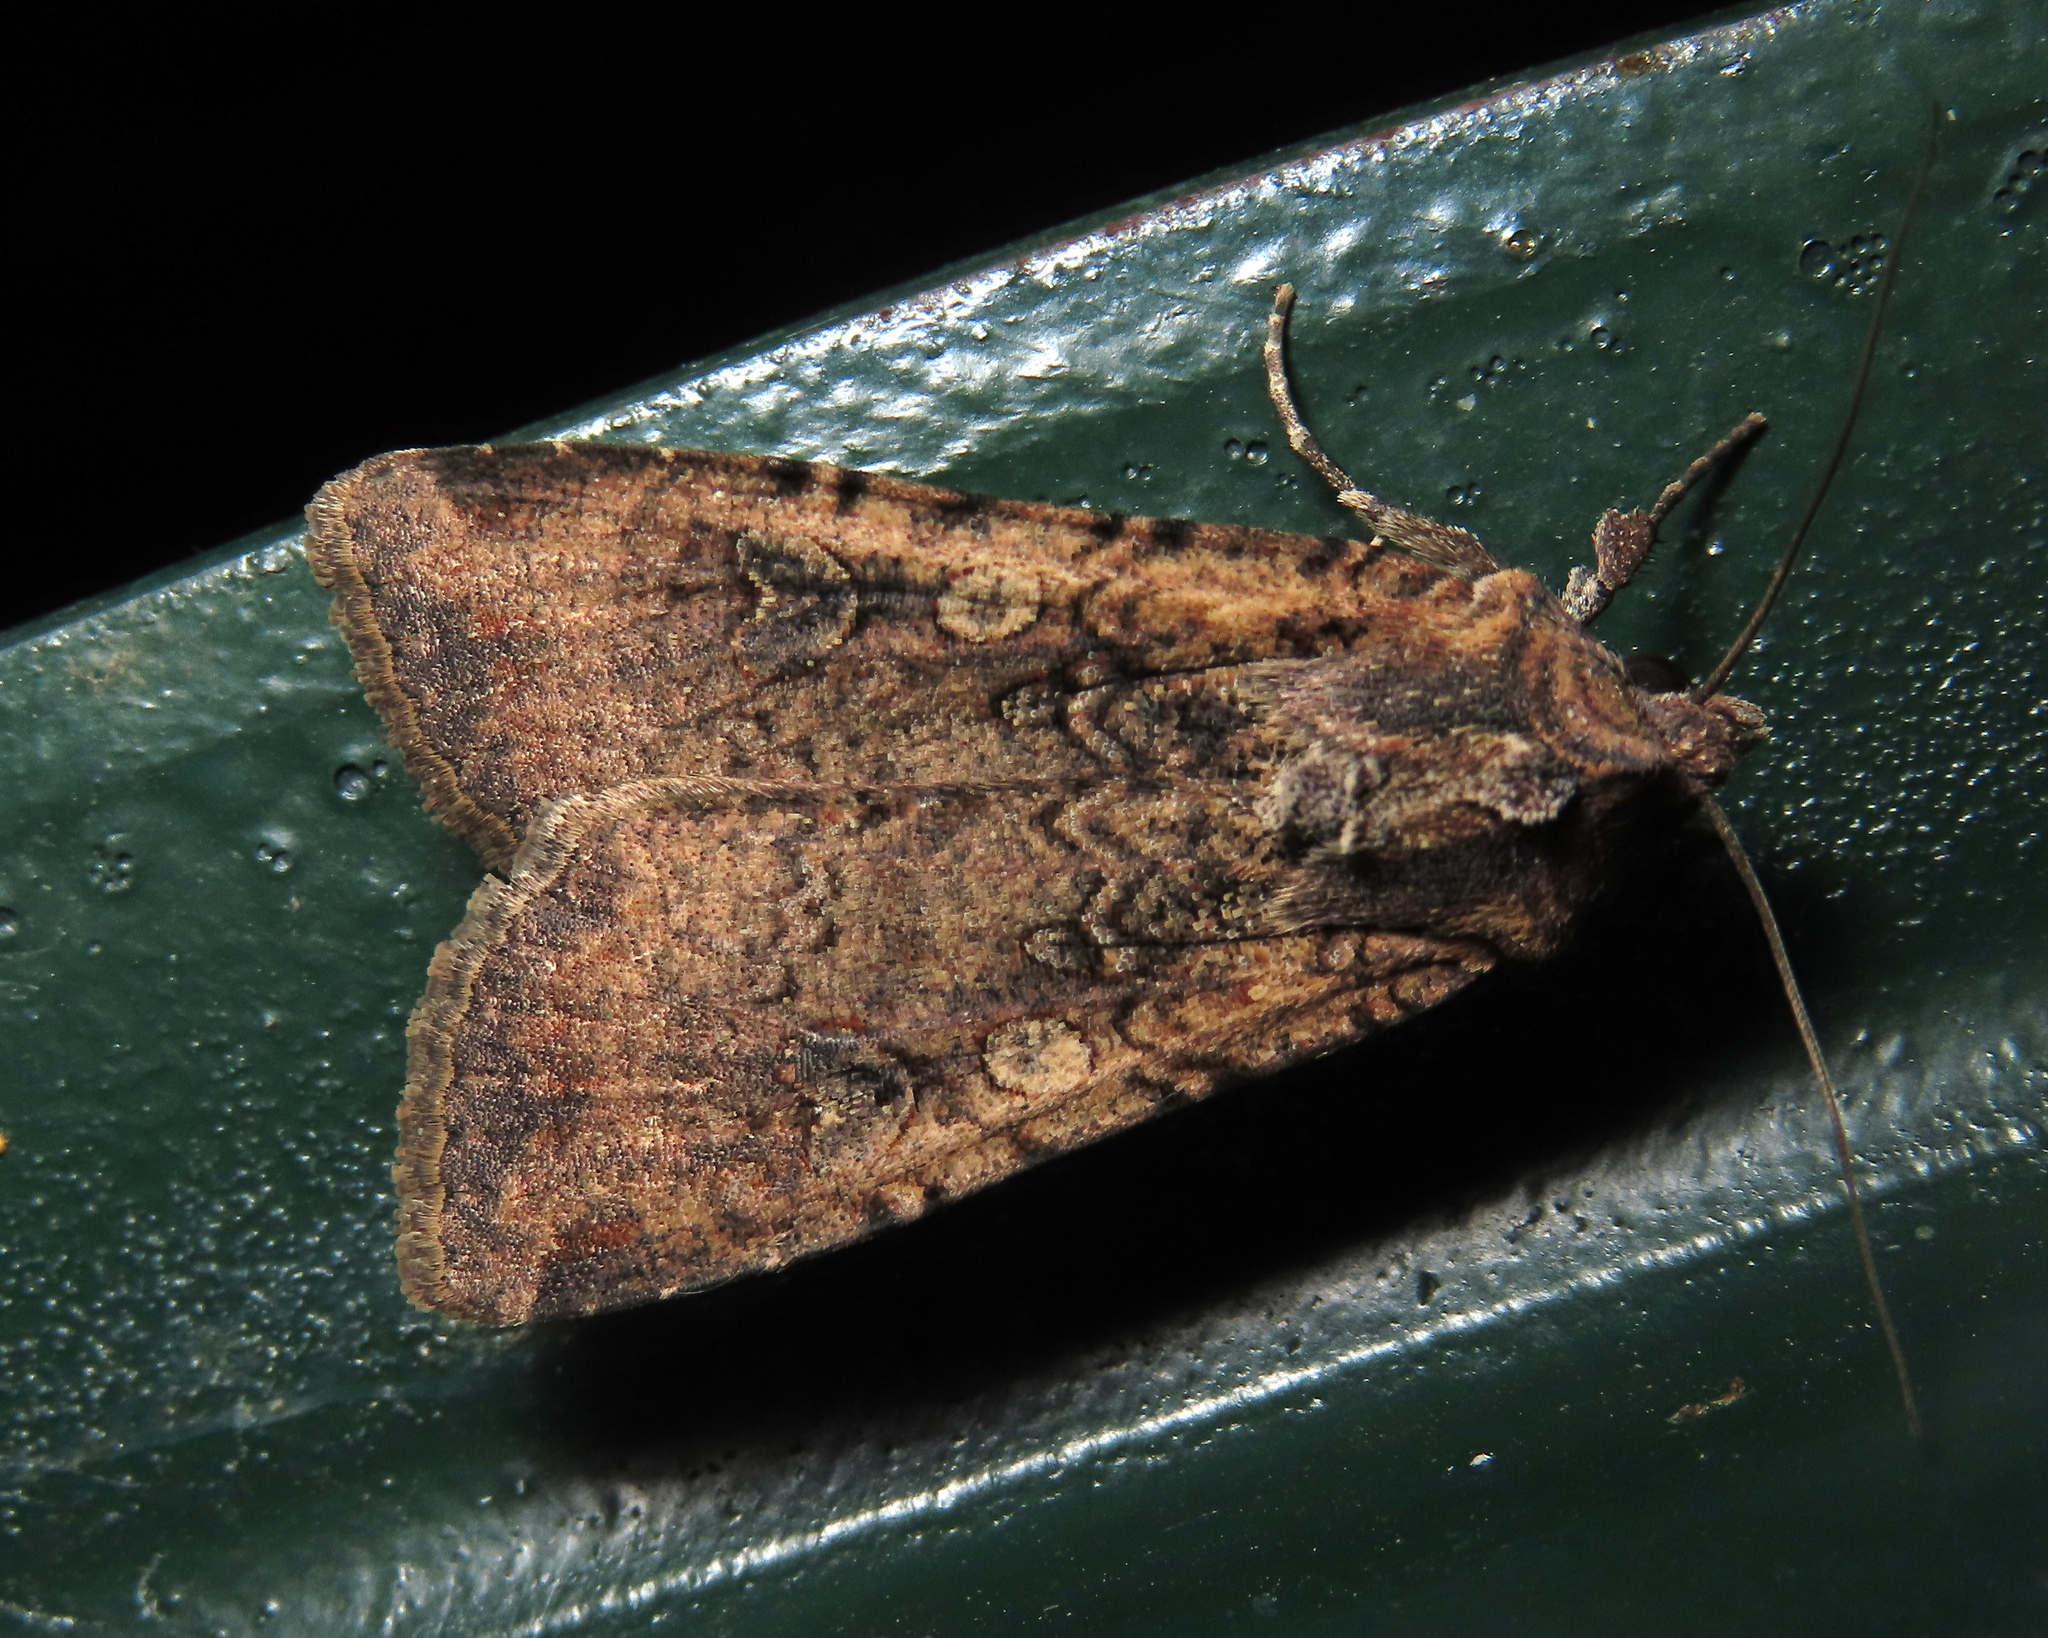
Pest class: cutworms